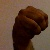
The image shows a hand gesture representing the letter 'M' in Indian Sign Language.